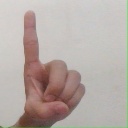
अक्षर: ड